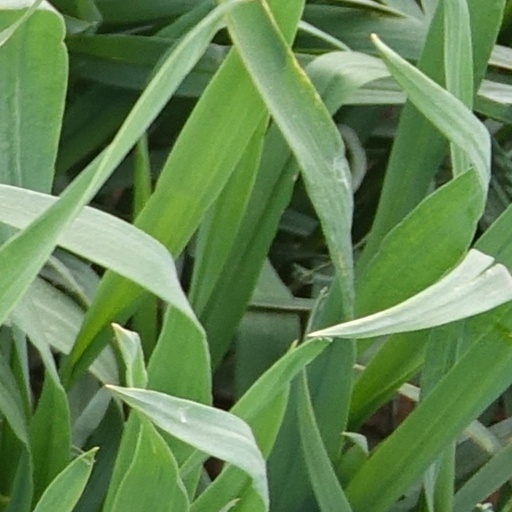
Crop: wheat